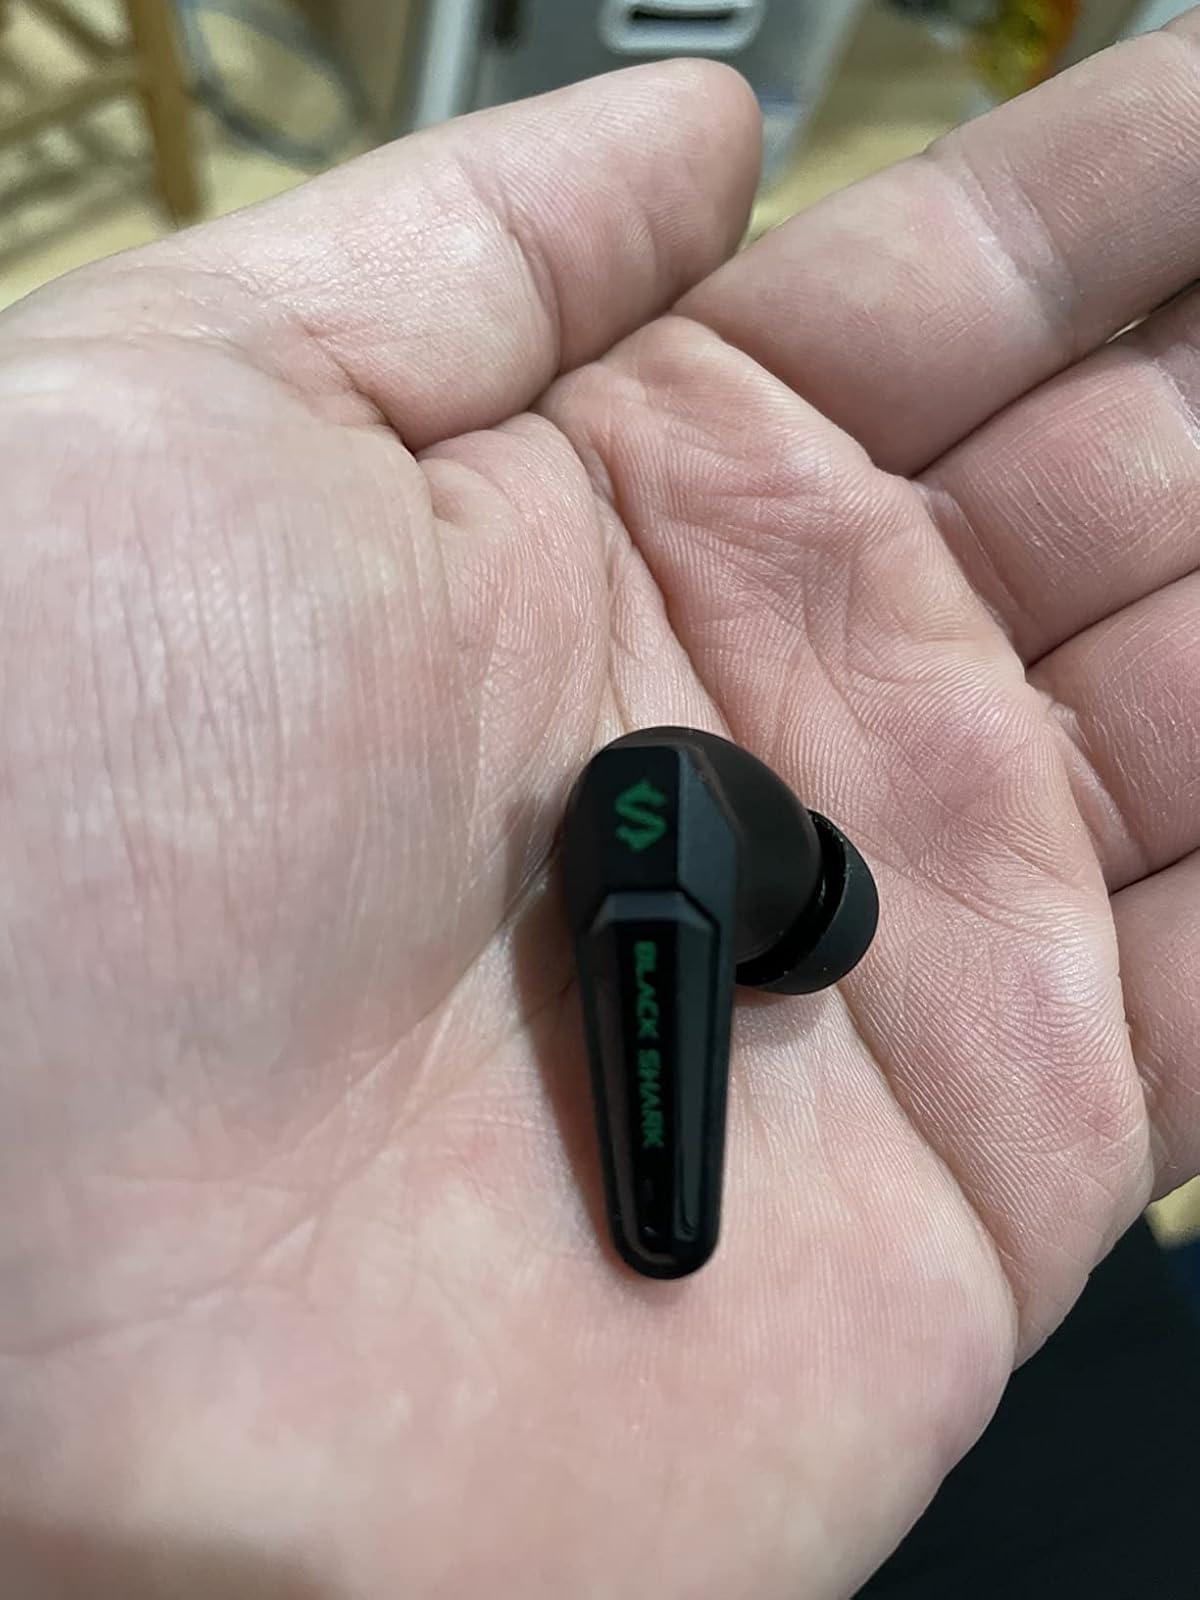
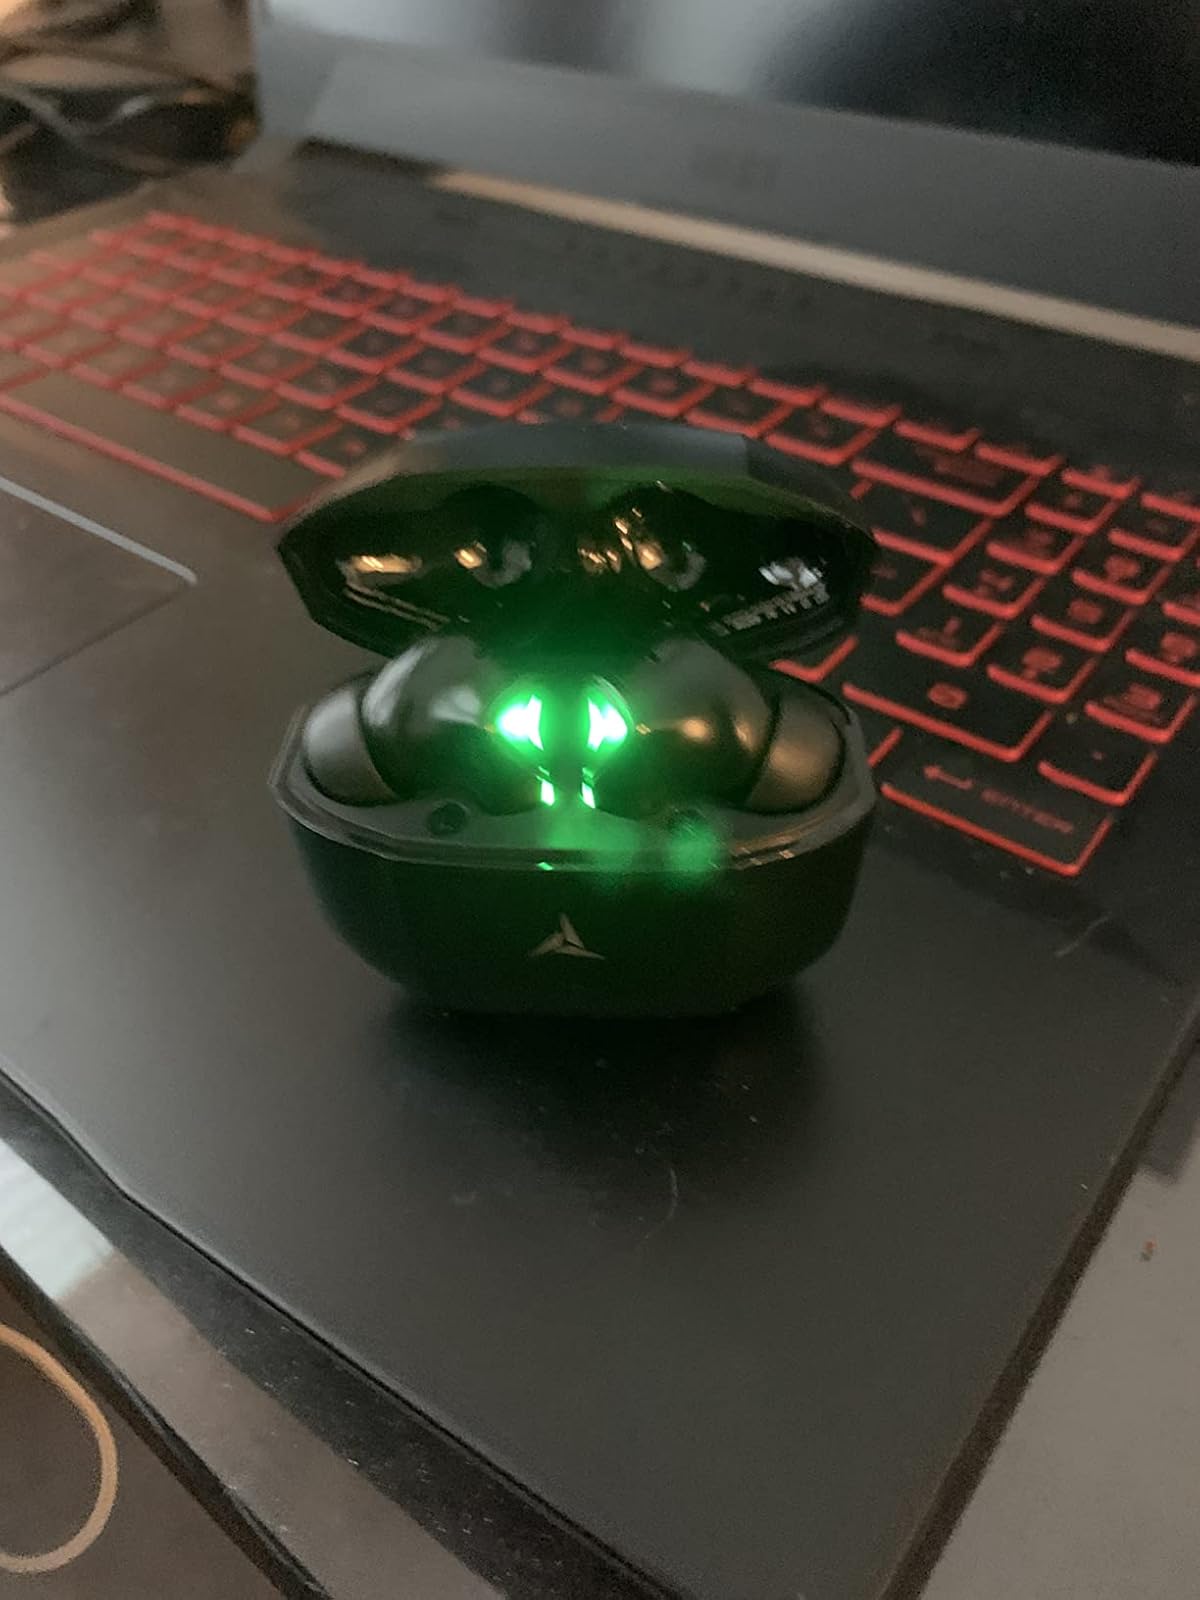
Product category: earbuds
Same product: no